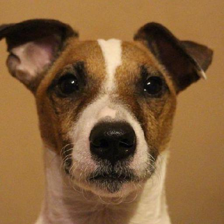
Label: animals